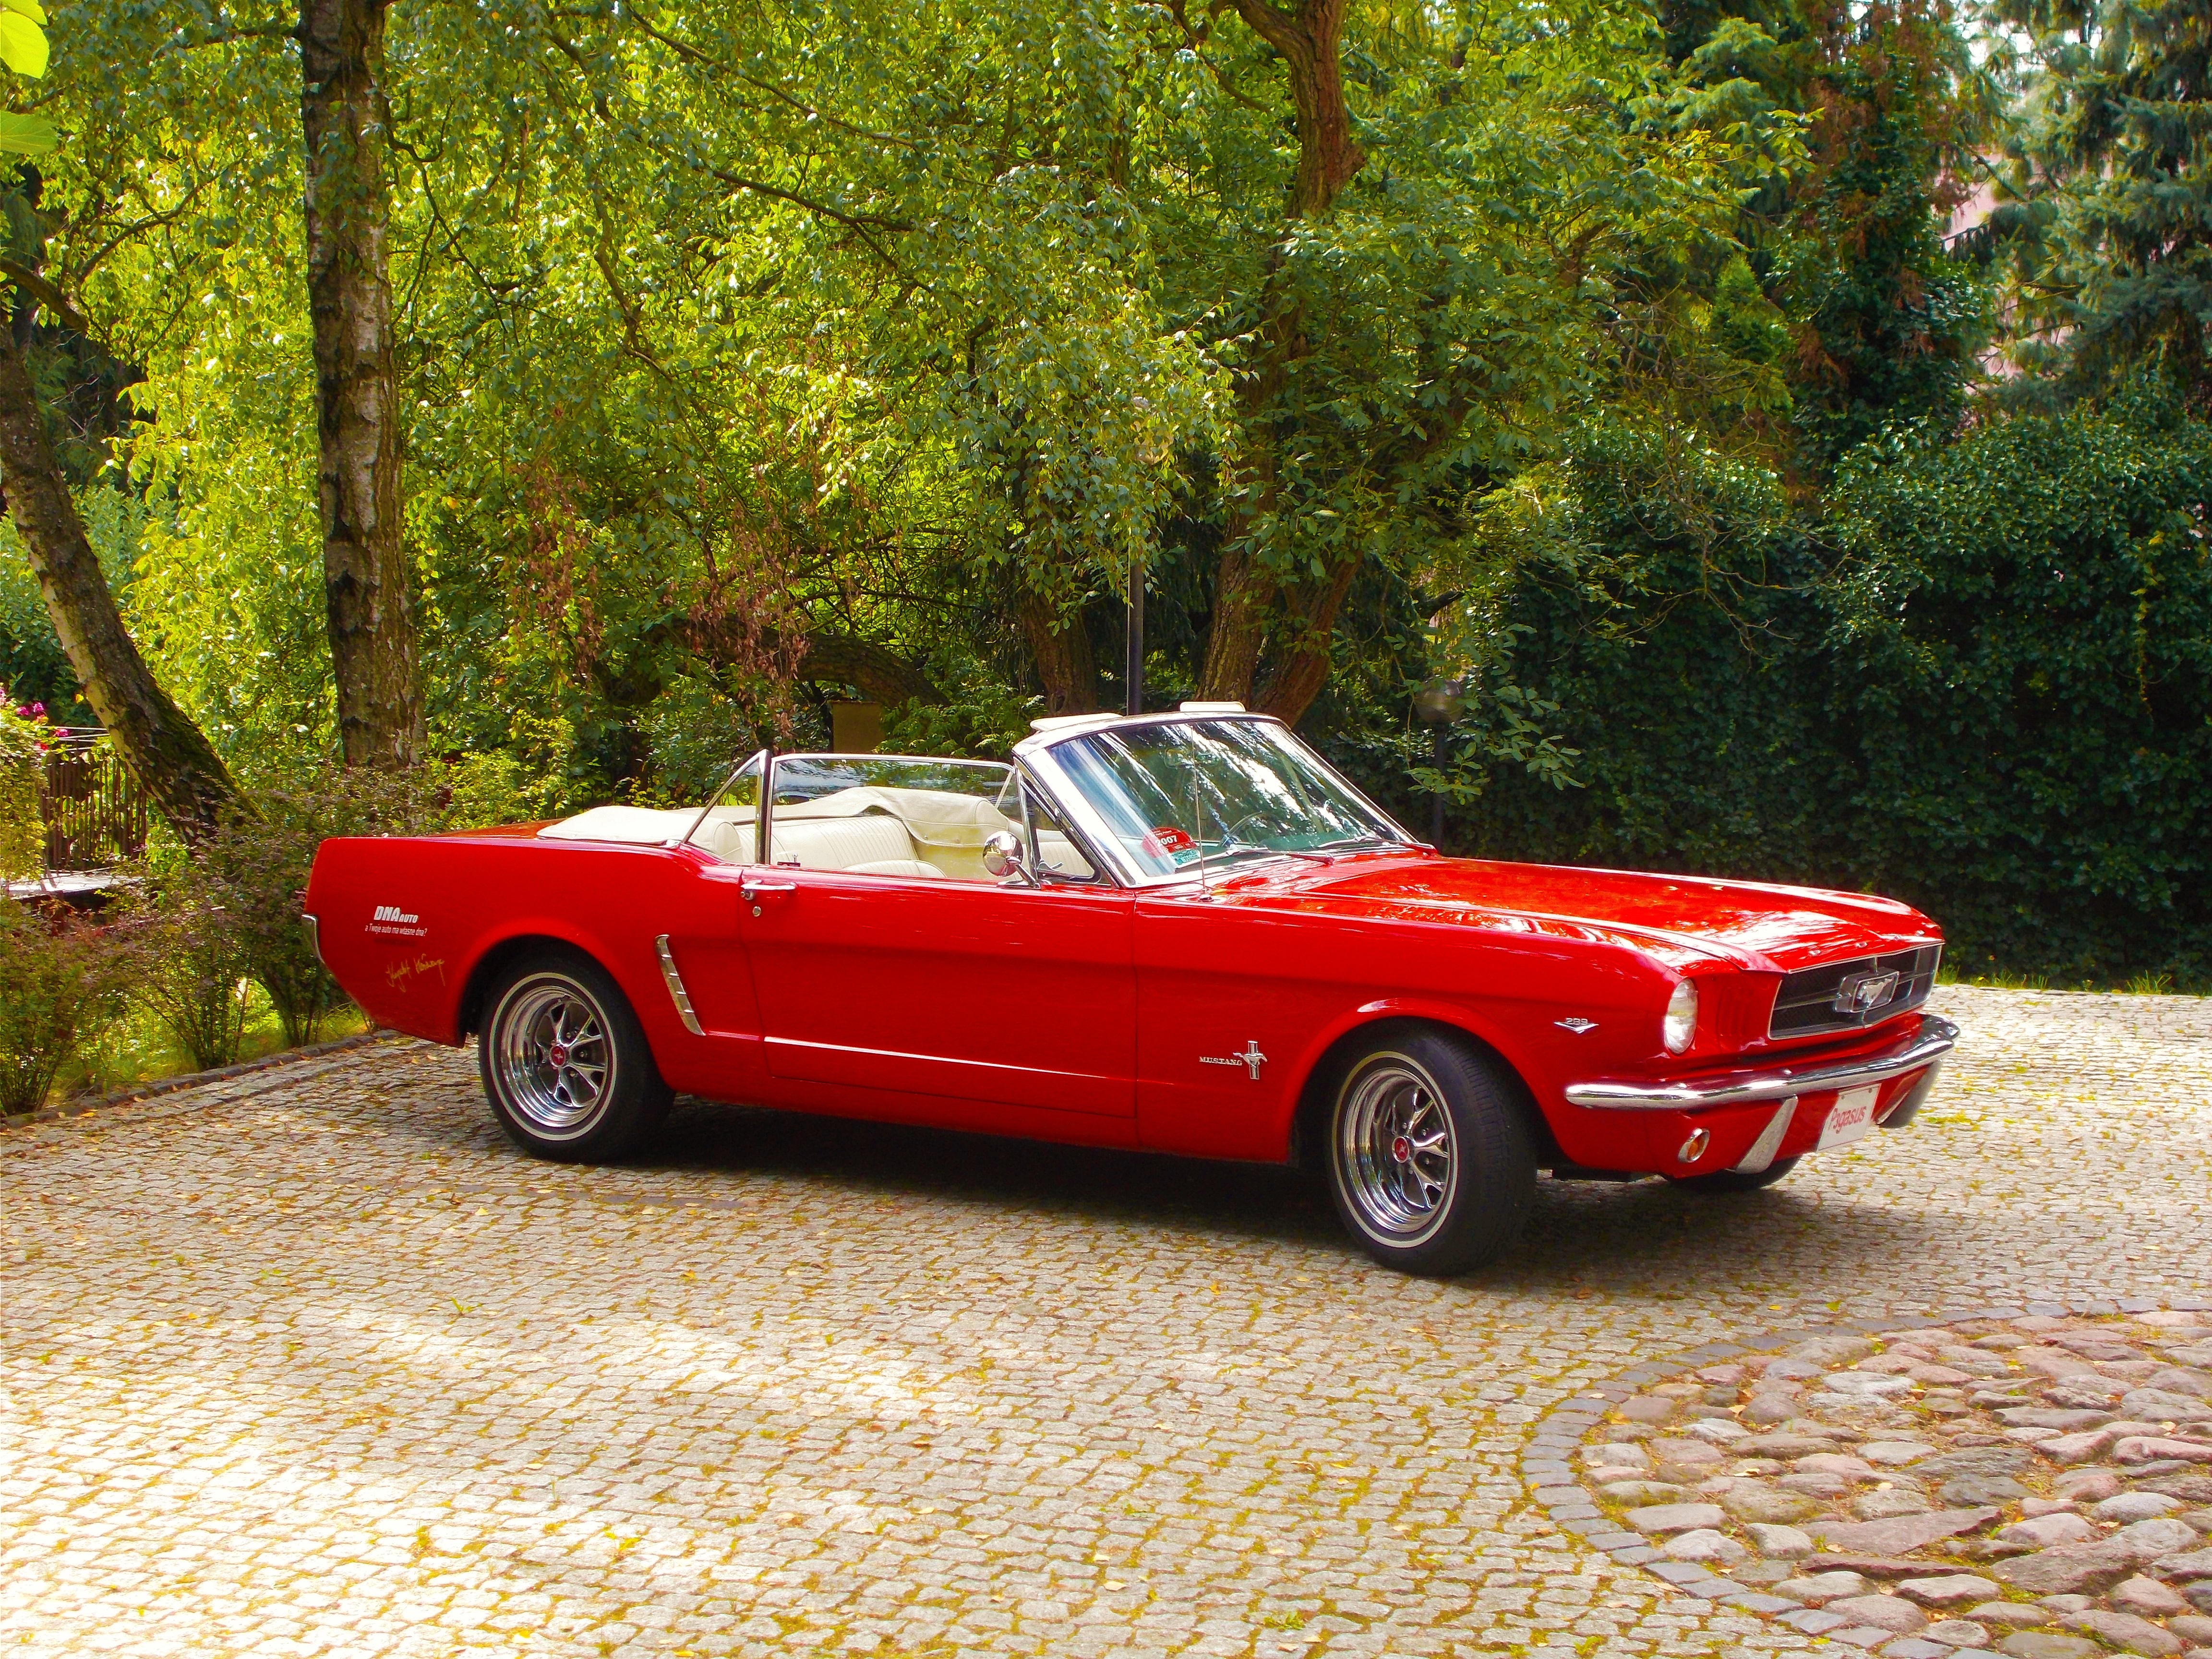
car, red, vehicle, auto, historic, old car, sports car, ford, convertible, antique car, retro car, the vehicle, antique auto, old auto, land vehicle, automobile make, executive car